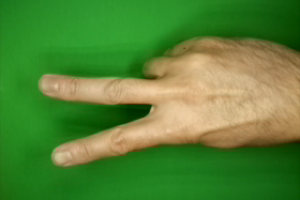
Label: scissors